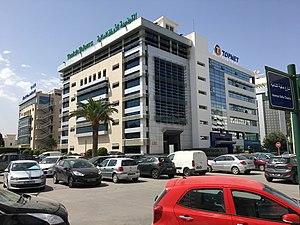
Sièges de Tunisie Valeurs et de Topnet, Centre Urbain Nord, Tunis, 2019. العربية: مقرات التونسية للأوراق المالية وشركة توبنات، المركز العمراني الشمالي، تونس العاصمة، 2019.